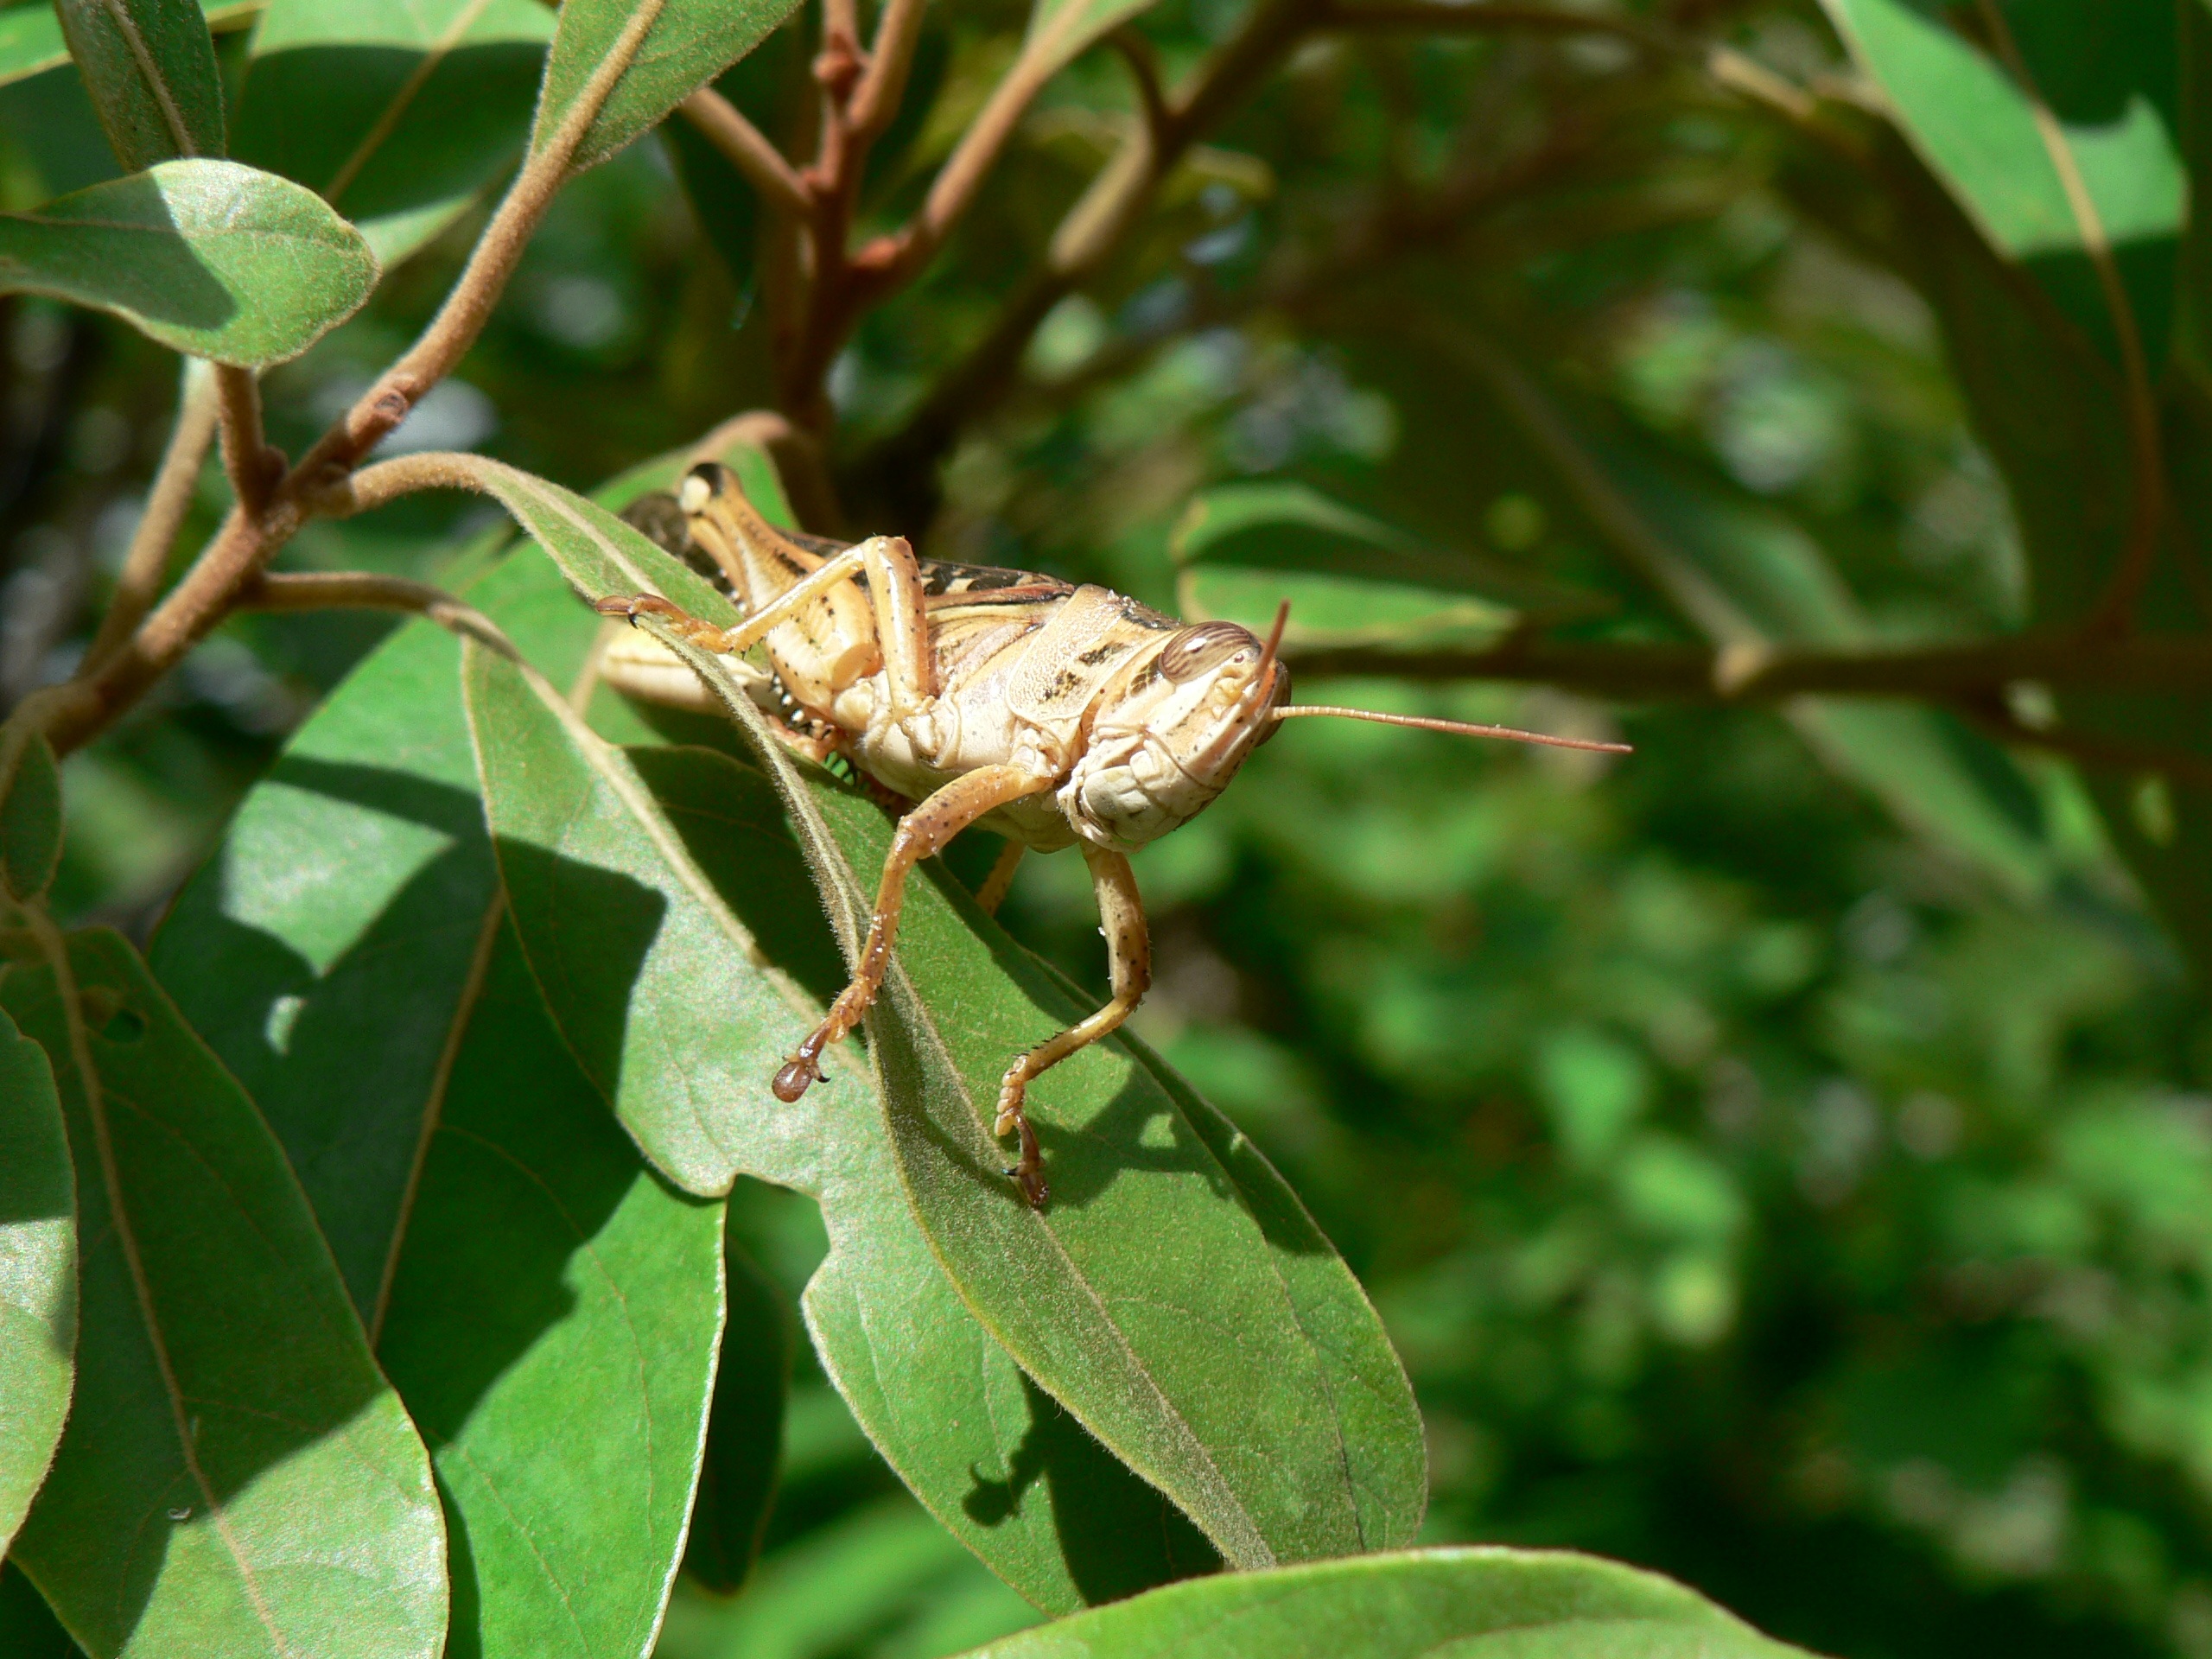
nature, plant, flower, insect, botany, close, flora, fauna, invertebrate, animals, shrub, wasp, grasshopper, macro photography, membrane winged insect